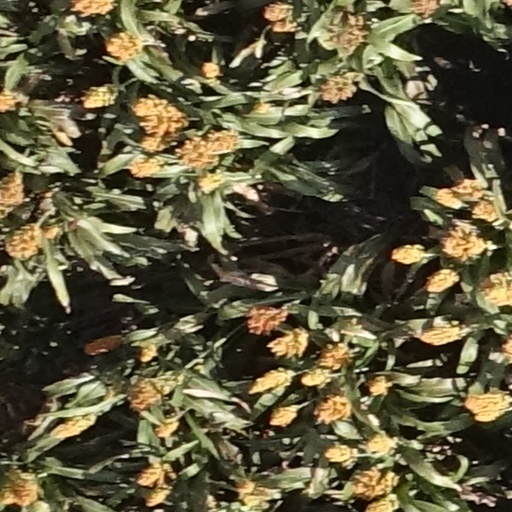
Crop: sorghum